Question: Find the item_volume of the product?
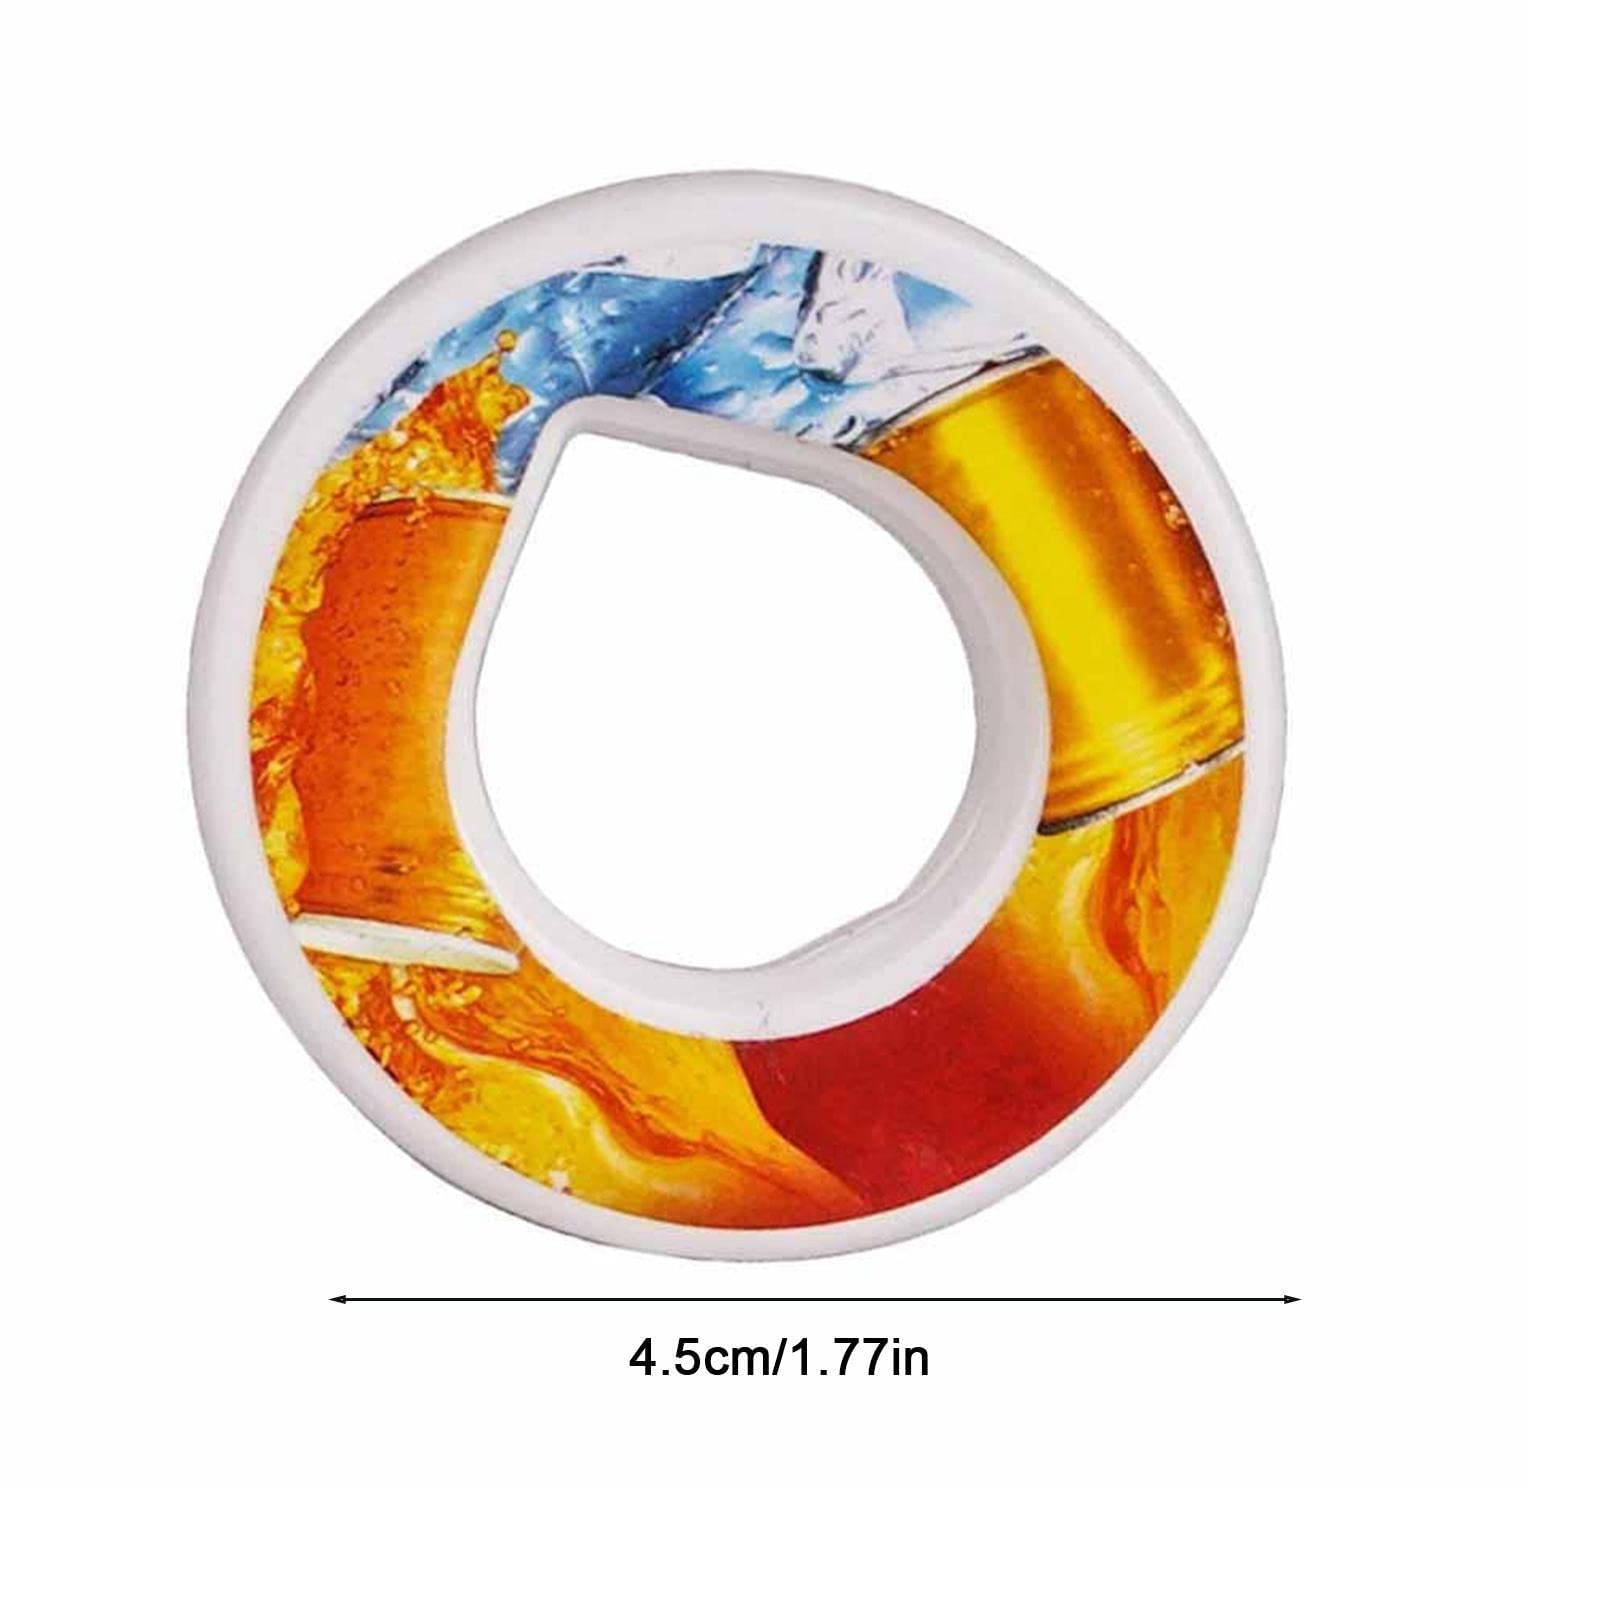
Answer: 4.5 cubic inch